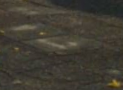
Surface type: concrete plates